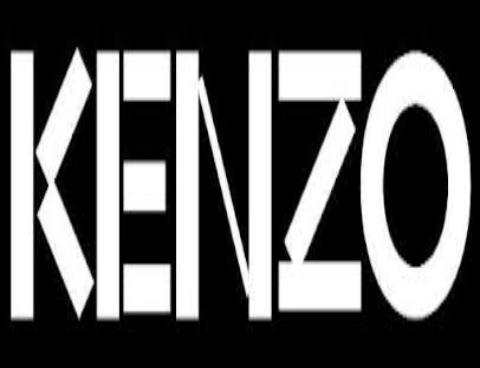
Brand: Kenzo
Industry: Clothes